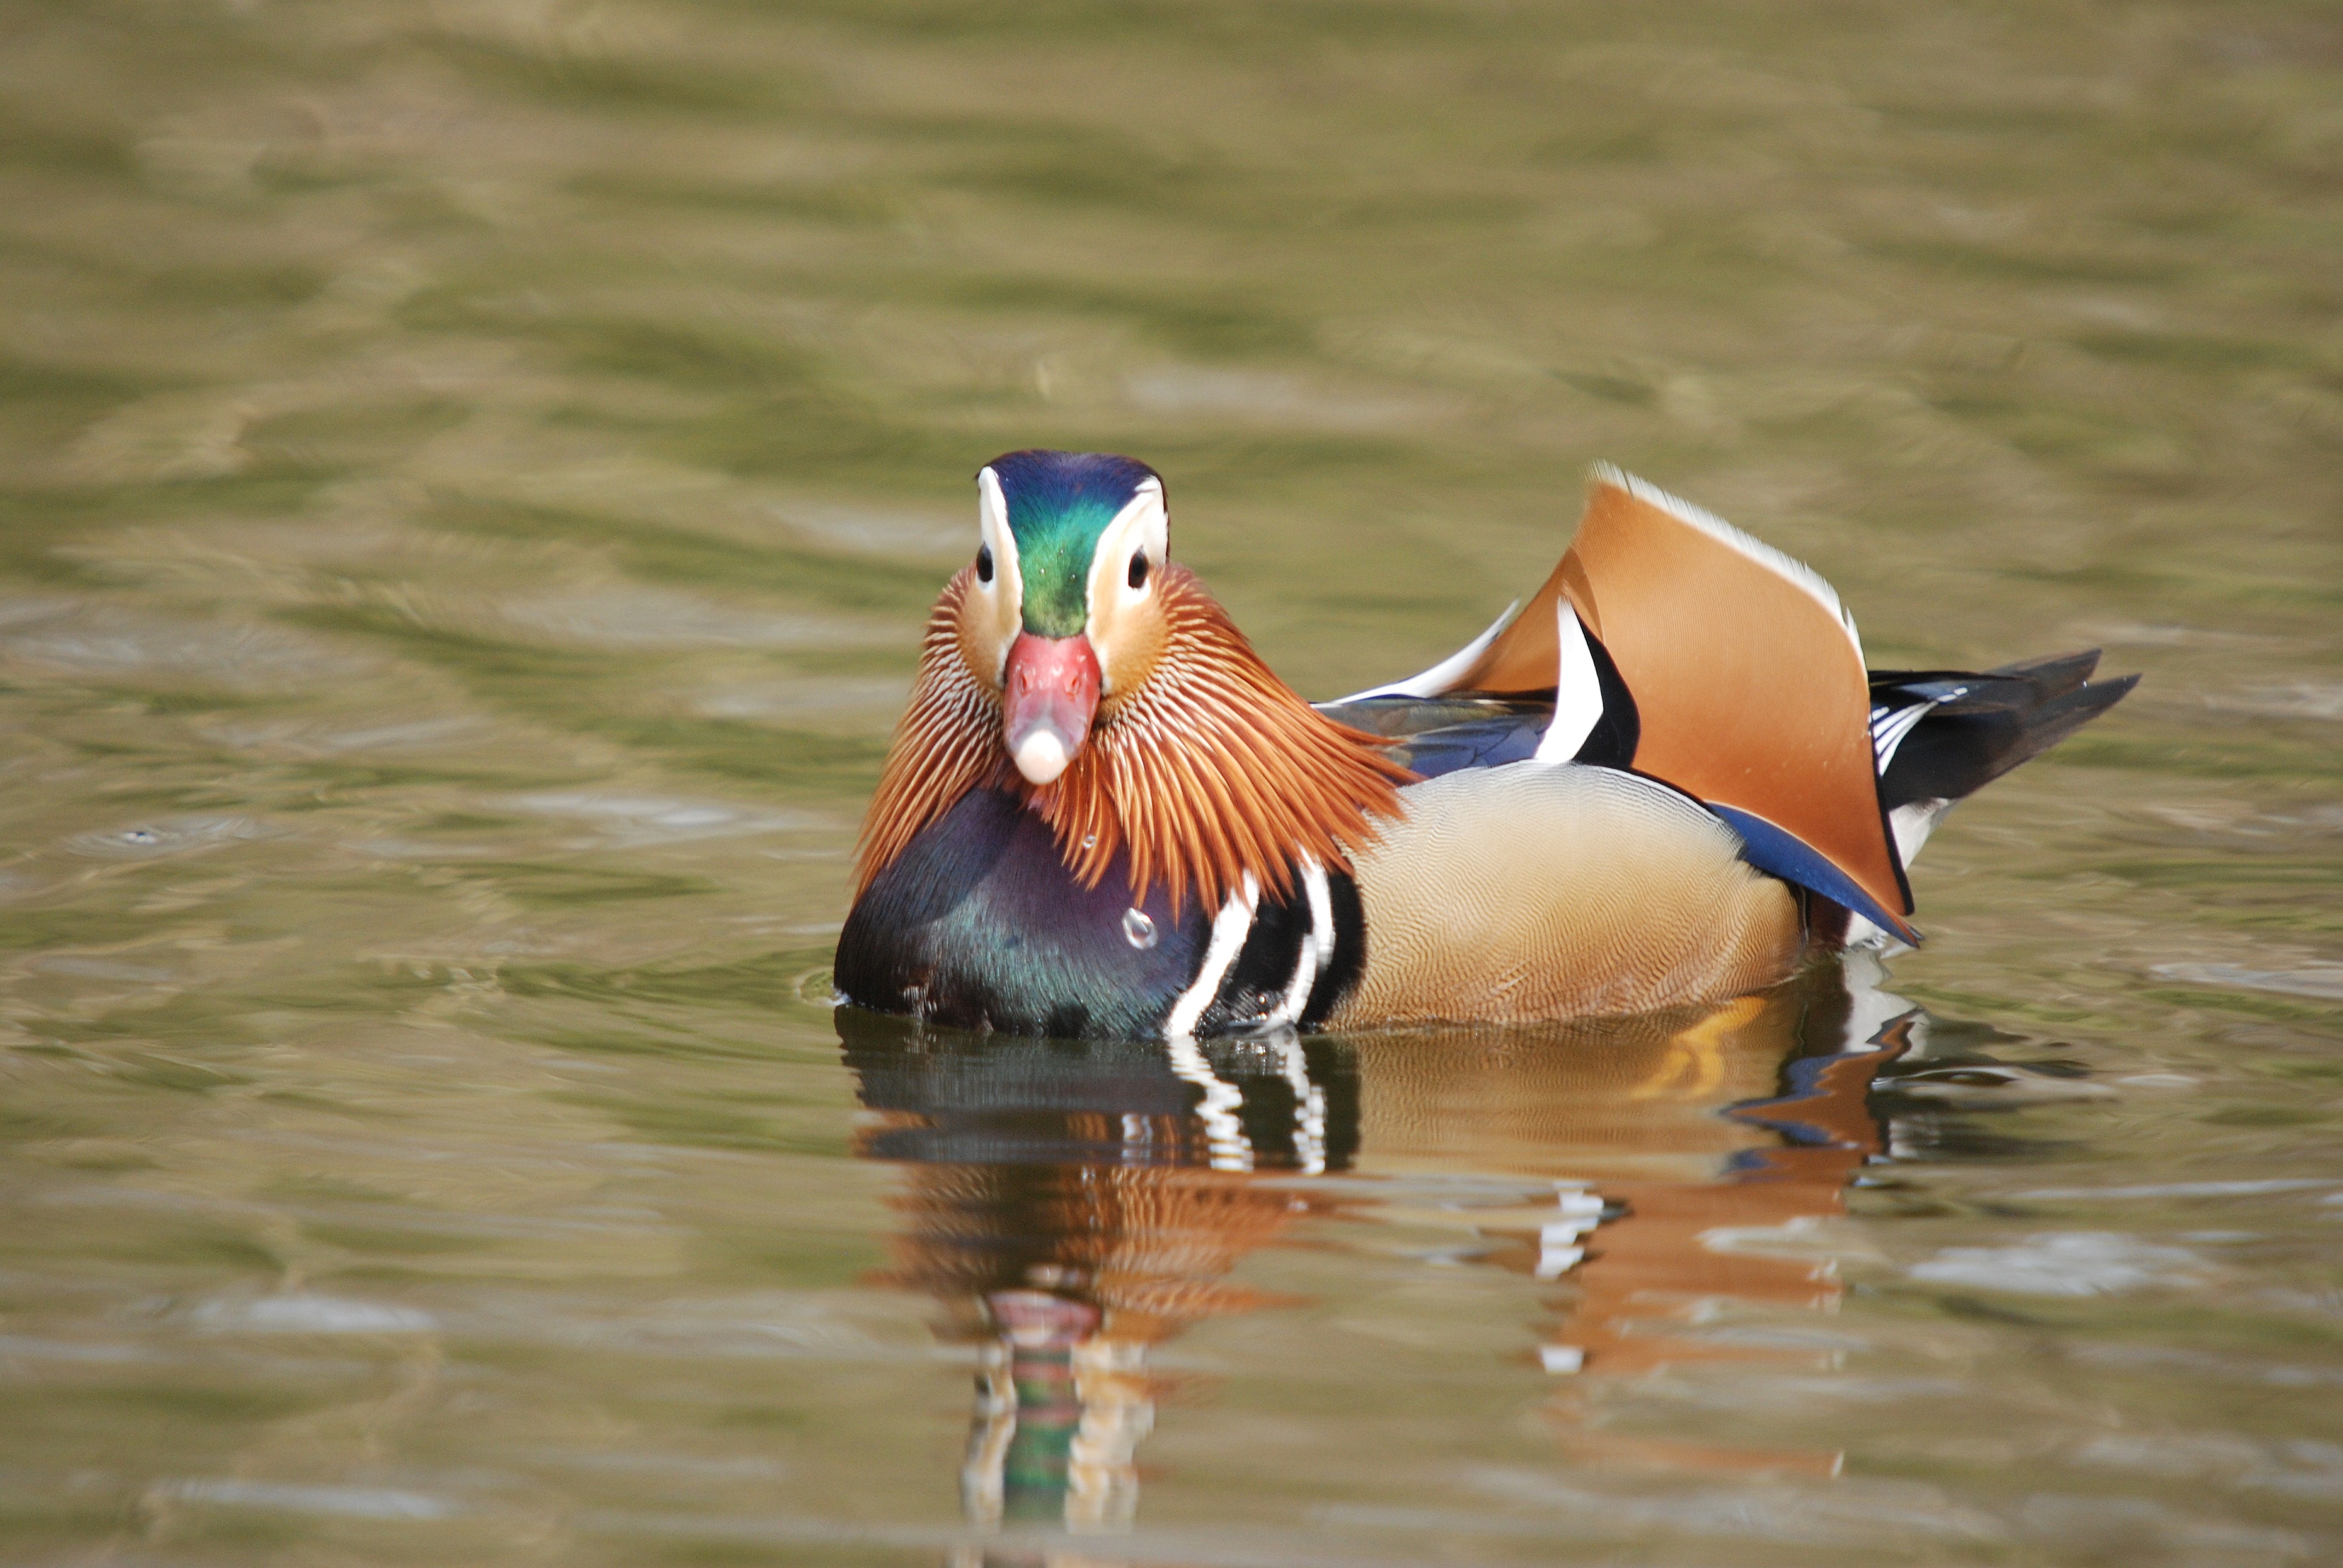
water, bird, wing, male, wildlife, beak, colorful, fauna, duck, mandarin, vertebrate, exotic, waterfowl, water bird, mallard, canard, aix galericulata, ducks geese and swans, seaduck